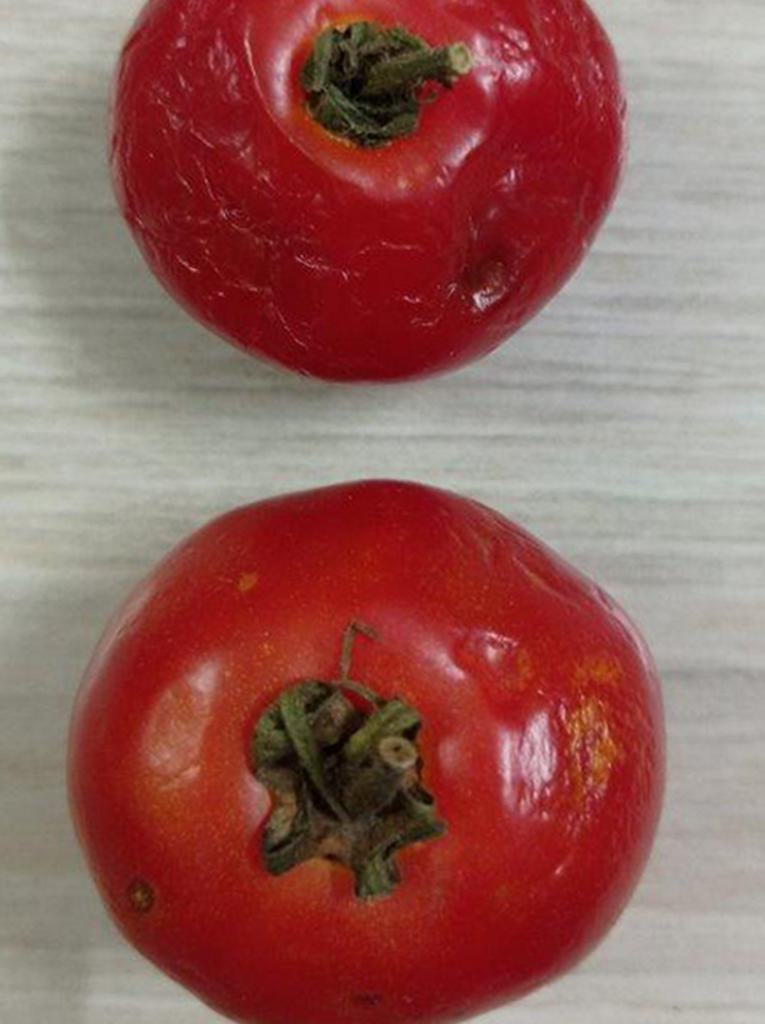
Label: Rotten